Kalidiatou Niakaté

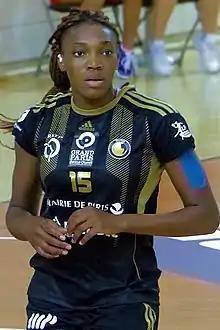
Niakaté in 2014

Kalidiatou Niakaté (born 15 March 1995) is a French handball player for Nykøbing Falster Håndboldklub and the French national team.